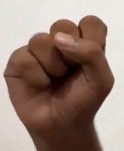
ASL sign: S